Mario Lemieux

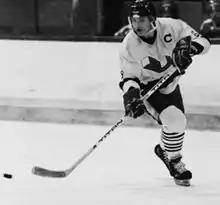
Lemieux playing for the Laval Voisins of the QMJHL in 1984

Lemieux started his career with the Laval Voisins of the Quebec Major Junior Hockey League (QMJHL). When he was drafted at age 15, he declared that he would break league records. He made the request to coach Jean Bégin to play on a forward line with Jacques Goyette during the 1983–84 QMJHL season. The combination was successful, as Lemieux broke the league record for points in a season with 282 (133 goals, 149 assists) in 70 games. In his last game of the regular season, Lemieux needed three goals to tie Guy Lafleur's record of 130 goals; he scored six and added six assists in a 16–4 victory. During the playoffs, he scored 29 goals and earned 52 points in 14 games, while leading his team to a berth at the 1984 Memorial Cup. His appearance at the Canadian junior ice hockey national championship was highly anticipated, but Lemieux was held to only two goals and three assists as the Laval Voisins lost all three games.